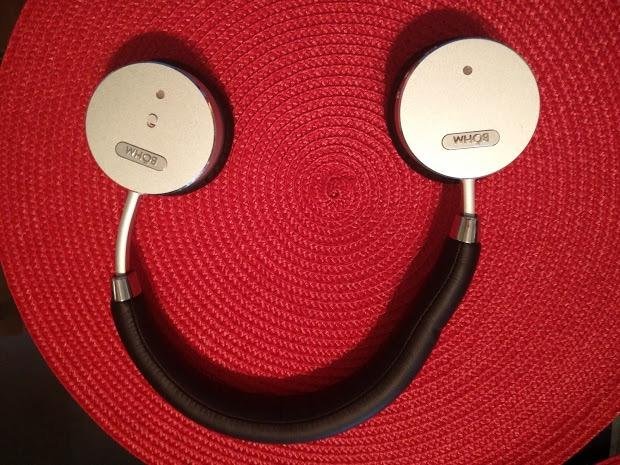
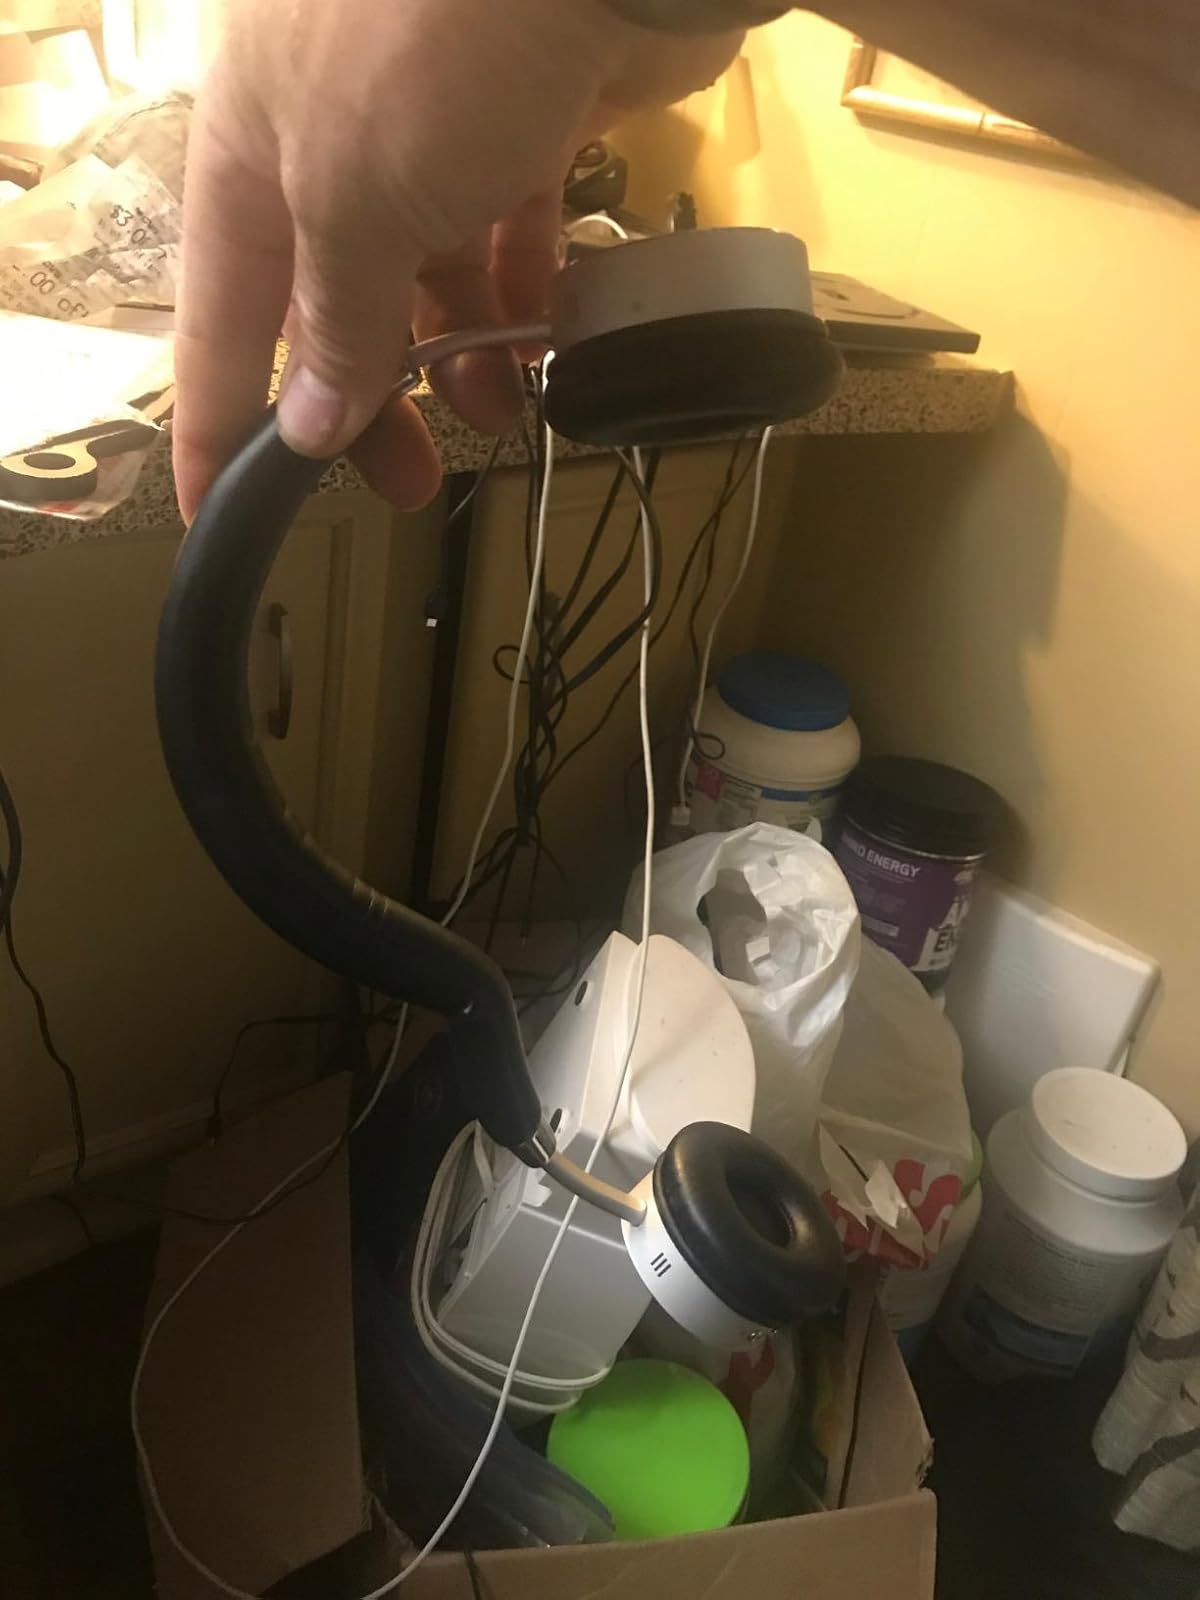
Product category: headphones
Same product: yes